Duke of Medinaceli

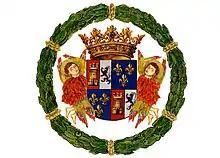
The heraldic achievement of the Ducal House of Medinaceli

Luis de la Cerda y de la Vega, 1st Duke of Medinaceli (c. 1442–1501), Count in 1454 and Duke in 1479, was the first person awarded the title of "Duke of Medinaceli". He fought in battles against Portugal and the Moorish Kingdom of Granada.